Changhe station (Chongqing Rail Transit)

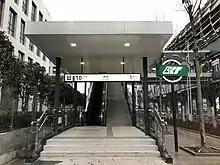
Exit 1 of the station

An island platform is used for Line 10 trains travelling in both directions.